Edward Denis de Vitre

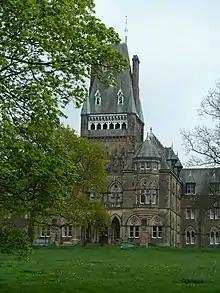
The Royal Albert Hospital, Lancaster

Edward Denis de Vitre (24 March 1806 – 4 October 1878) was an English physician, twice mayor of Lancaster, England, and one of the founders of the Royal Albert Hospital (originally "The Royal Albert Asylum for Idiots and Imbeciles of the Northern Counties") in Lancaster.